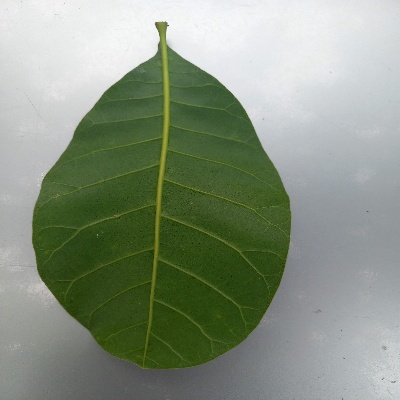
Crop: Cashew
Condition: healthy